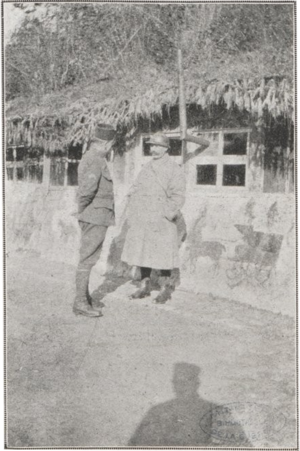
Photographie du Colonel Auroux, commandant la 3eme Brigade du Maroc, discutant avec le Lieutenant-Colonel Gros, commandant le 9eme Régiment de Zouaves, en Lorraine.
François Maurice Auroux est un militaire français ayant participé à la Première Guerre mondiale.
Le 9ᵉ régiment de zouaves était un régiment d'infanterie appartenant à l'Armée d'Afrique qui dépendait de l'armée de terre française.